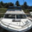
Label: ship